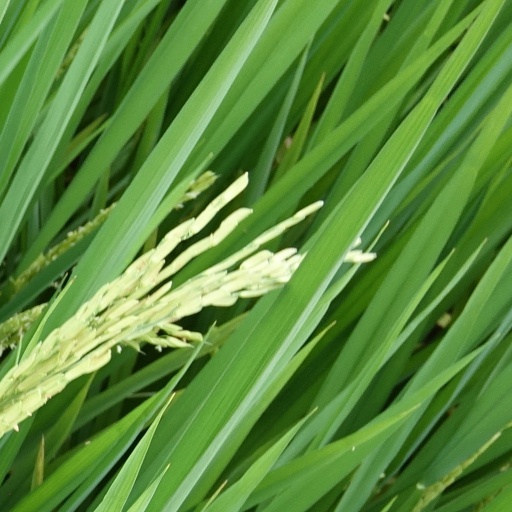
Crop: rice